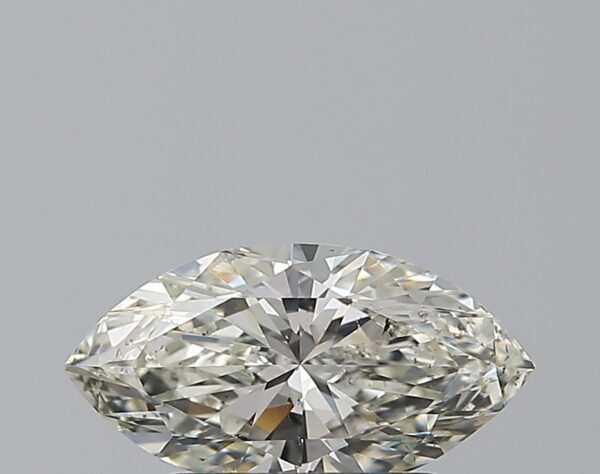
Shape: marquise
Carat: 0.8
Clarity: SI1
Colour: J
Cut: EX
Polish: EX
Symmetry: VG
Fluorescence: M
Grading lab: GIA
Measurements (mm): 9.28 x 4.86 x 3.05